Lockdown Ki Love Story

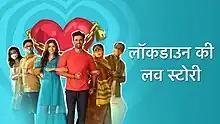

Lockdown Ki Love Story ( A Lockdown Love Story) is an Indian television drama series that aired from 31 August 2020 to 23 January 2021 on Star Plus. Produced by Rashmi Sharma under Rashmi Sharma Telefilms, it starred Sana Sayyad and Mohit Malik.